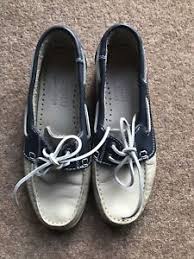
Label: Boat